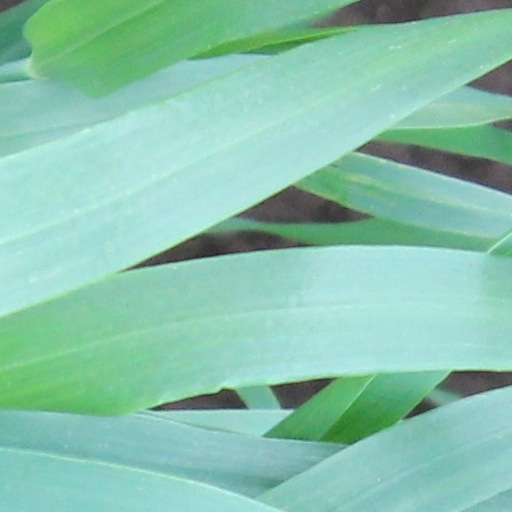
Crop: wheat